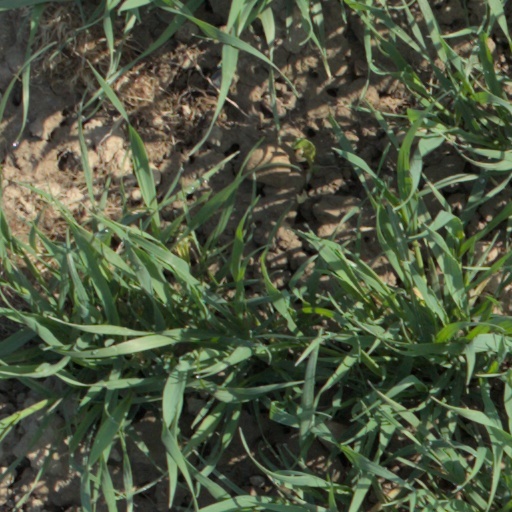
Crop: wheat